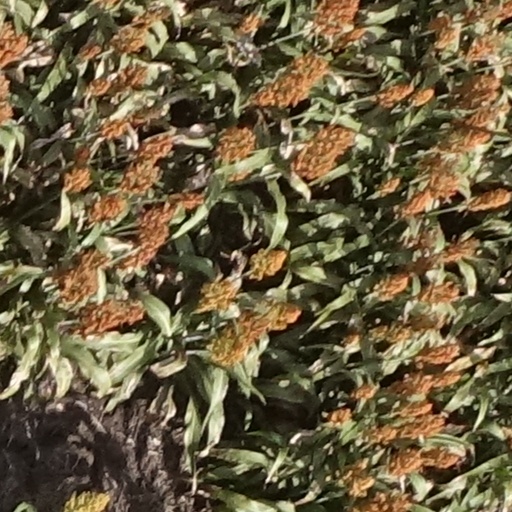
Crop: sorghum